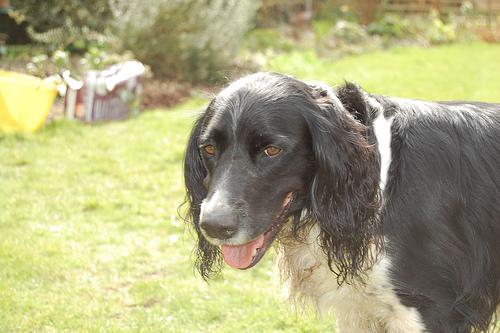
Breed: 276-n000112-English_springer